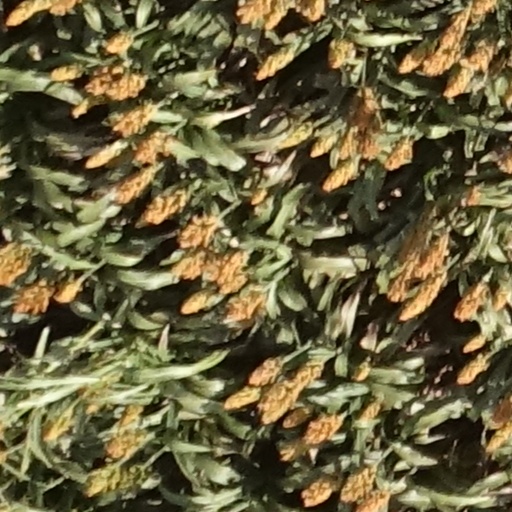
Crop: sorghum